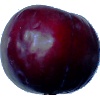
Label: Plum 2